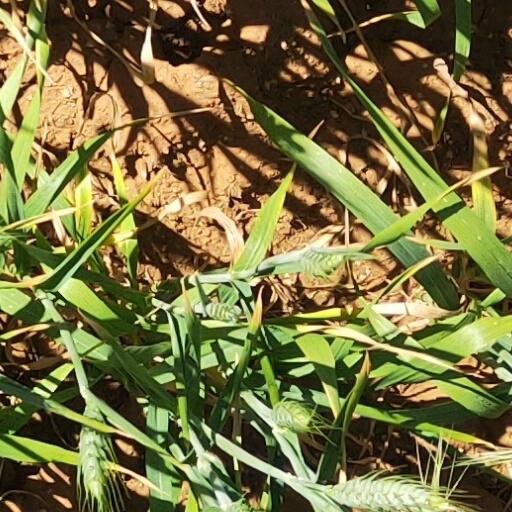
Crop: wheat